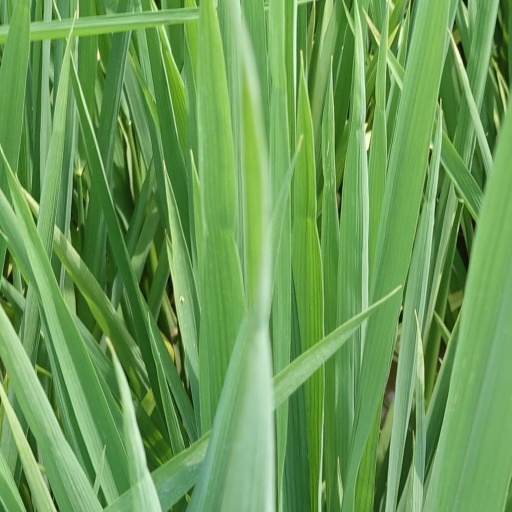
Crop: rice